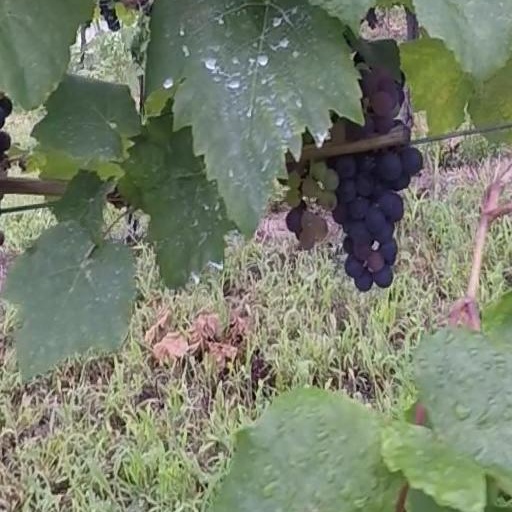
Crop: grape